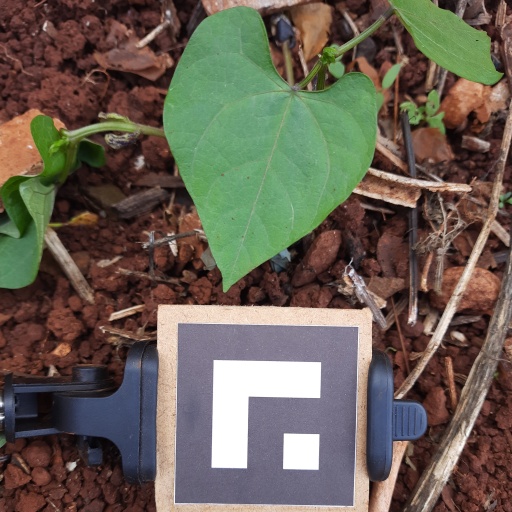
Observations: flat surface, no eating holes, under shade